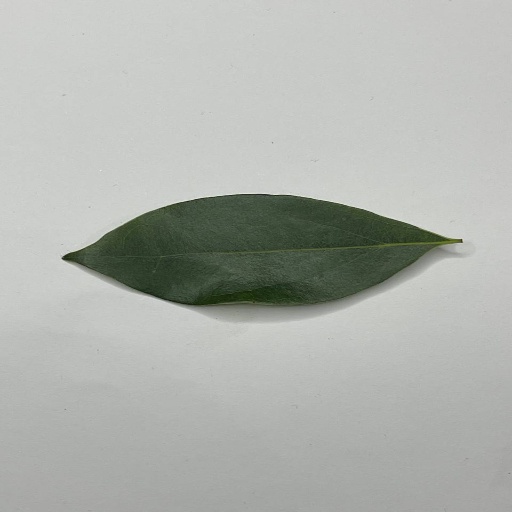
Species: Camphor
Leaf condition: Healthy Leaf